Pontifical Oriental Institute

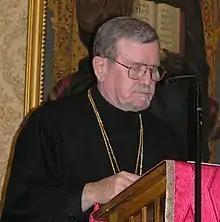
Renowned liturgist of the Orientale, Professor Robert Taft, SJ.

Guillaume Jerphanion, SJ, made a name for himself through his study of archaeology and the rock-hewn churches of Cappadocia. Marcel Viller, SJ, after teaching patristics at the Orientale, moved to become one of the founders of the monumental "". According to his successor Cardinal Tomáš Špidlík, SJ, himself a noted exponent for Russian spiritual theology, Irenée Hausherr laid the foundations of Eastern spirituality, and his books sell as if they were written yesterday – as do the works of Juan Mateos, SJ, who, in the wake of Anton Baumstark (1872-1948), is considered by R.F. Taft, SJ and G. Winkler, to have founded at the Orientale "The Mateos School of Comparative Liturgiology". Georg Hofmann, SJ, was a German Church historian, who had a big part in the editing of the Florentine Acts.